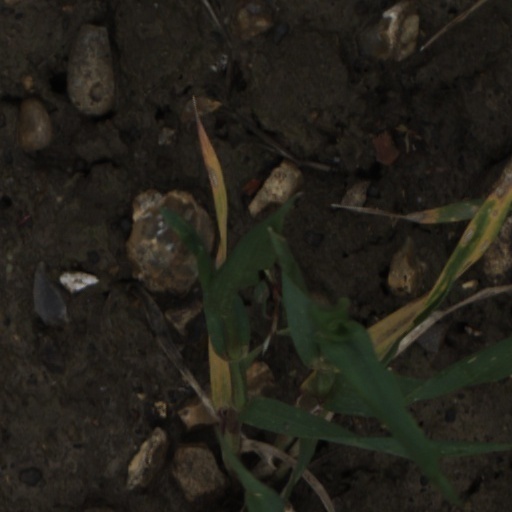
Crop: wheat